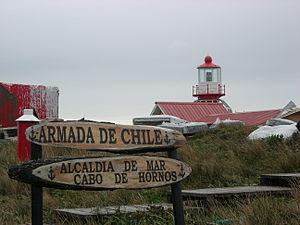
Le phare Monumental Isla Hornos, phare Monumental Cabo de Hornos, ou phare Isla Hornos est un phare situé à l’extrémité sud-est de l'île Horn au Chili. Il a une grande importance pour la navigation maritime : en effet, on estime à 10 000 navigateurs qui ont péri au large du phare et 800 navires engloutis.
L'île Horn est l'île la plus méridionale de l'archipel L'Hermite, archipel chilien de la Terre de Feu. Elle est surtout connue pour abriter le cap Horn et est souvent considérée comme la terre la plus méridionale d'Amérique même si ce titre revient aux îles Diego Ramirez, à 105 kilomètres à l'ouest-sud-ouest de l'île Horn. La ville d'Ushuaïa se trouve à 138 km au nord-nord-ouest.
Le cap Horn est un cap situé à l’extrémité sud de l'île Horn, dans la partie chilienne de l’archipel de la Terre de Feu. Ce point est généralement considéré comme étant le plus austral de l’Amérique du Sud.